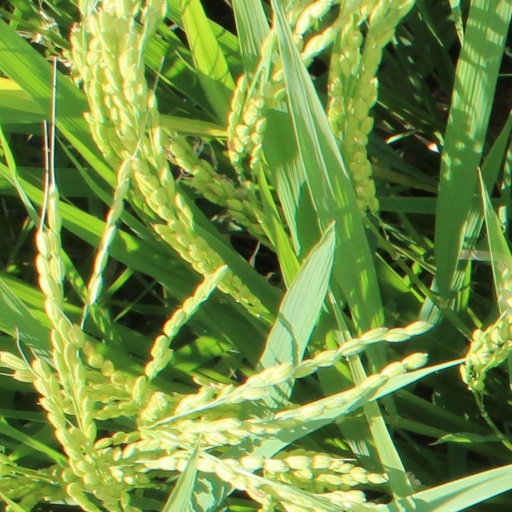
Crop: rice